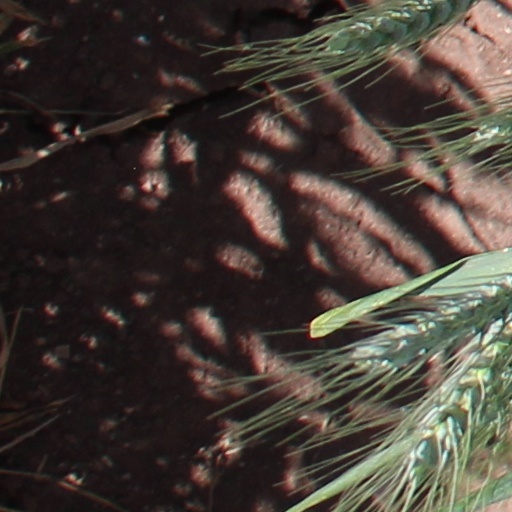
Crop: wheat